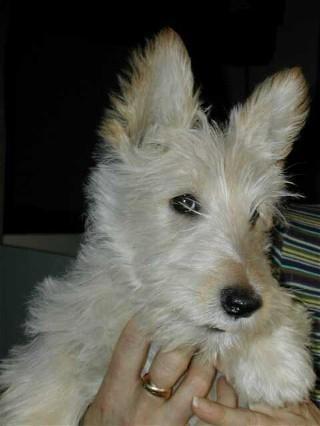
Scotch_terrier